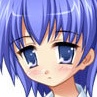
Portrait style: Anime Portrait